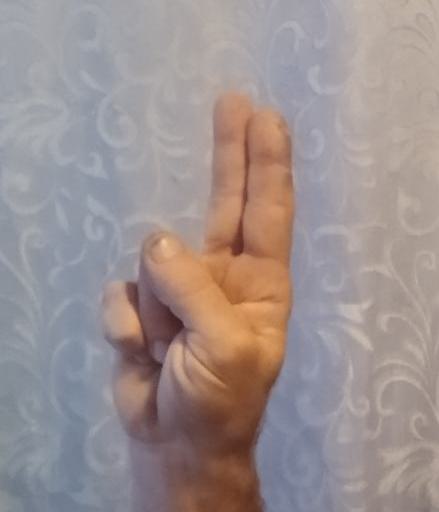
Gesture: two_up